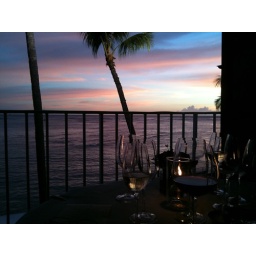
Best seat in the house